Smoking in Costa Rica

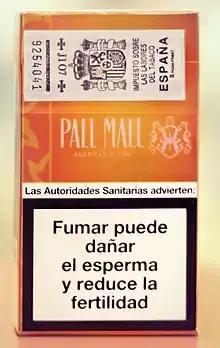
Cigarette warning label after the 2012 law was put into place

For around the last 40 years, Costa Rica did not have many smoking laws in place due to the influence of the big tobacco companies on their population and government. The laws that were in place were inconsistent and not very well enforced. Beginning in the 1970s and lasting through the 1990s, the country attempted to ban smoking. The first attempt to reduce tobacco use was in 1979 when a piece of legislation was proposed to ban all tobacco advertisement. They created many pieces of legislation including the 1982 Costa Rican Institute of Public Health, the 1986 Institute of Alcoholism and Drug Dependence, and the 1995 Campaign for Tobacco Free Kids, all of which shared a common goal of working to keep the people of Costa Rica healthy, which included the deterrence of cigarette smoking and lowering the risk of second hand smoke risks. Much of the work that these organizations did to reduce smoking was not successful among the population because of big tobacco companies having a greater political presence such as Philip Morris International and British American Tobacco. For instance, the bill in 1992 which would have made workplaces completely smoke free and stop tobacco companies from advertising cigarettes, was weakened by these companies and led to the law in 1995 which allowed designated areas for smoking at workplaces and other public places and had weak restrictions when it came to the advertisement of tobacco products. Again in 2001 and 2002, the Pan American Health Organization worked with various groups to attempt to implement smoke free workplace legislation. Even though the program itself was not very successful, it was partially responsible for Bill 14.884 in the summer of 2002 which was successful in prohibiting smoking in the workplace. This bill also required more warning labels and prohibited advertising of tobacco products. The country also implemented programs such as the Courtesy of Choice which strengthened the tobacco industry. These pieces of legislation caused Costa Rica to be the main country for successful cooperation between the government and the tobacco industry, which ultimately allowed the tobacco industry to have success in marketing and selling their products throughout the late 1980s into the early 2000s.